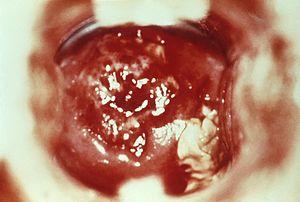
La cervicite est une inflammation du col de l'utérus d'origine virale, bactérienne, ou parasitaire.